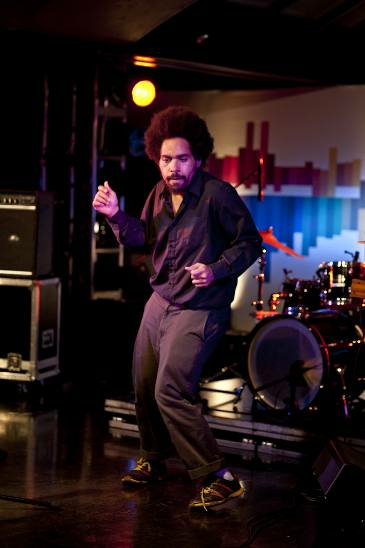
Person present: Yes